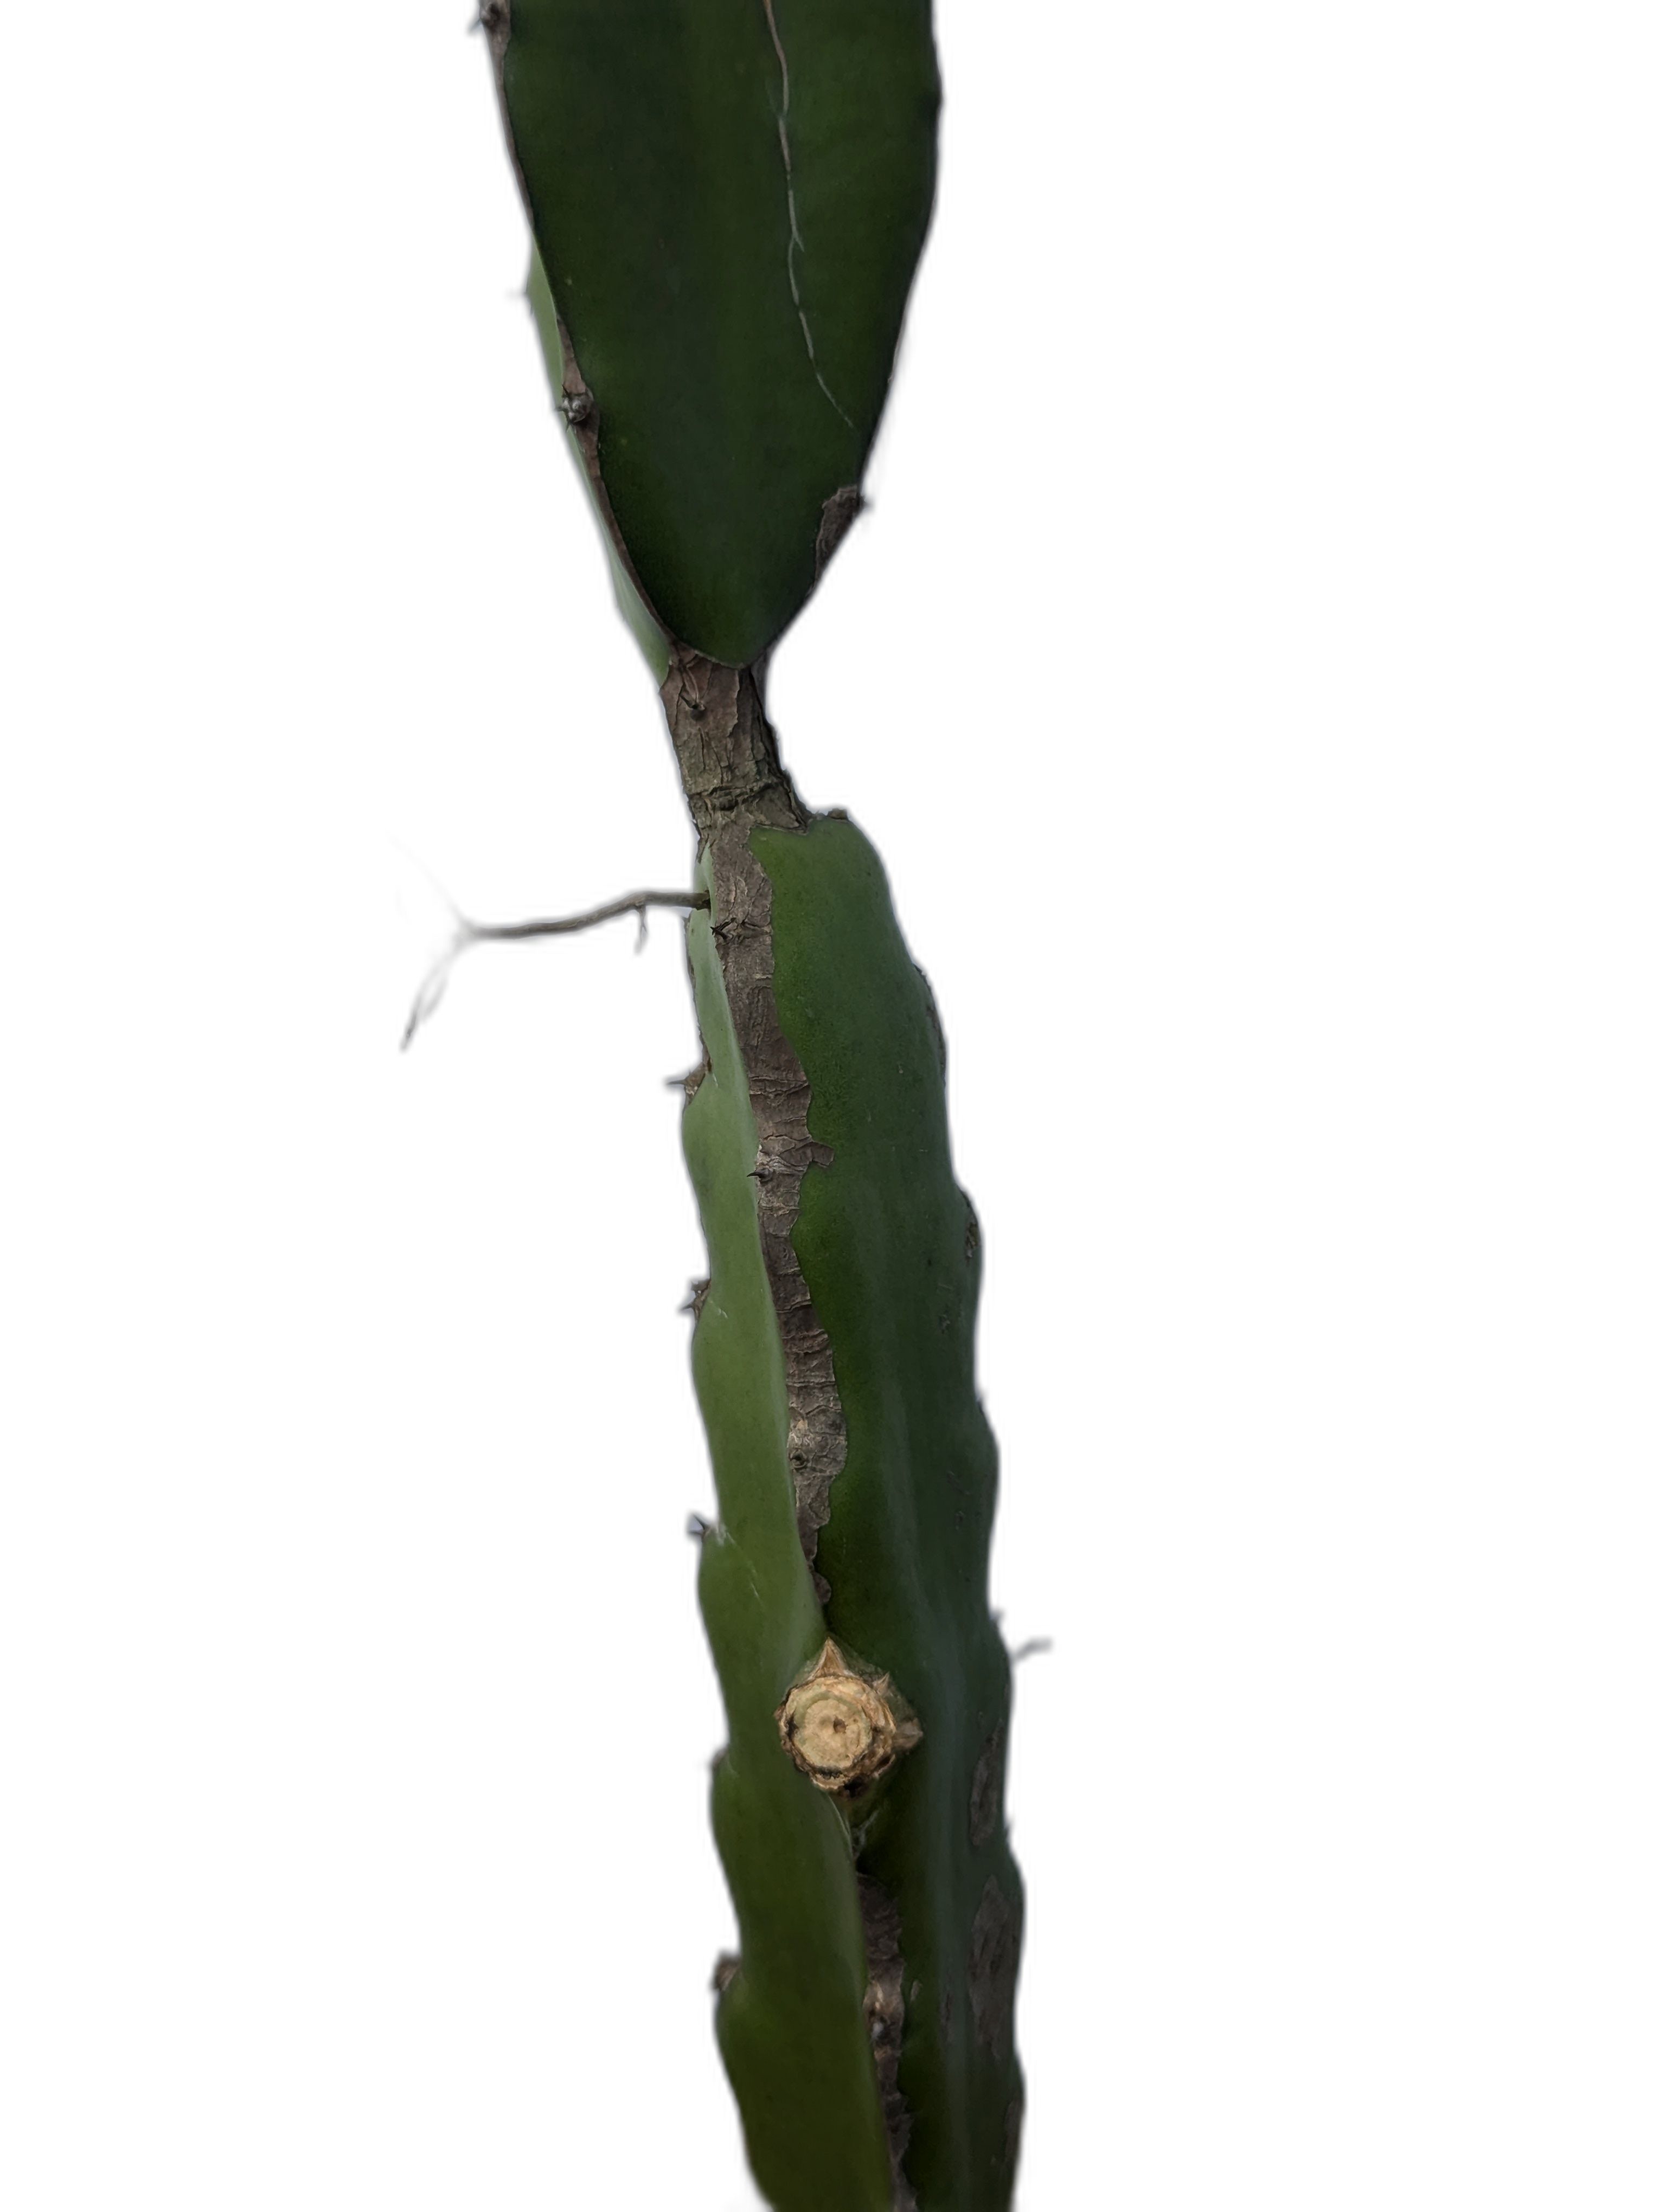
Label: Good leaf